Visual art of Singapore

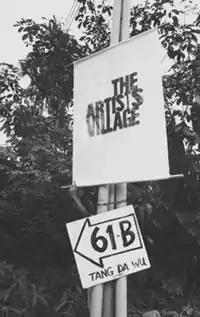
Signboard leading to 61-B Lorong Gambas, The Artists Village (1988–1990). Photo by Koh Nguang How.

In 1865, the German popular spreadsheet "Die Gartenlaube" published the article "Die Tigernoth in Singapore," which includes George Drumgoole Coleman's encounter with a tiger during a surveying trip near a jungle in Singapore in 1835, a lithographic print by Heinrich Leutemann accompanying the article. Titled "Unterbrochene Straßenmessung auf Singapore" (Road Surveying Interrupted in Singapore) (c. 1865–1885), it depicts the dramatic scene of the tiger leaping out from the jungle, knocking over Coleman's theodolite. The work has been of significant interest to recent scholarship, which focuses on the historical and metaphorical significance of the tiger. It has been suggested that the incident was exaggerated or did not truly occur, emphasising the imaginary surrounding the supposed dangers of the Southeast Asian jungle.